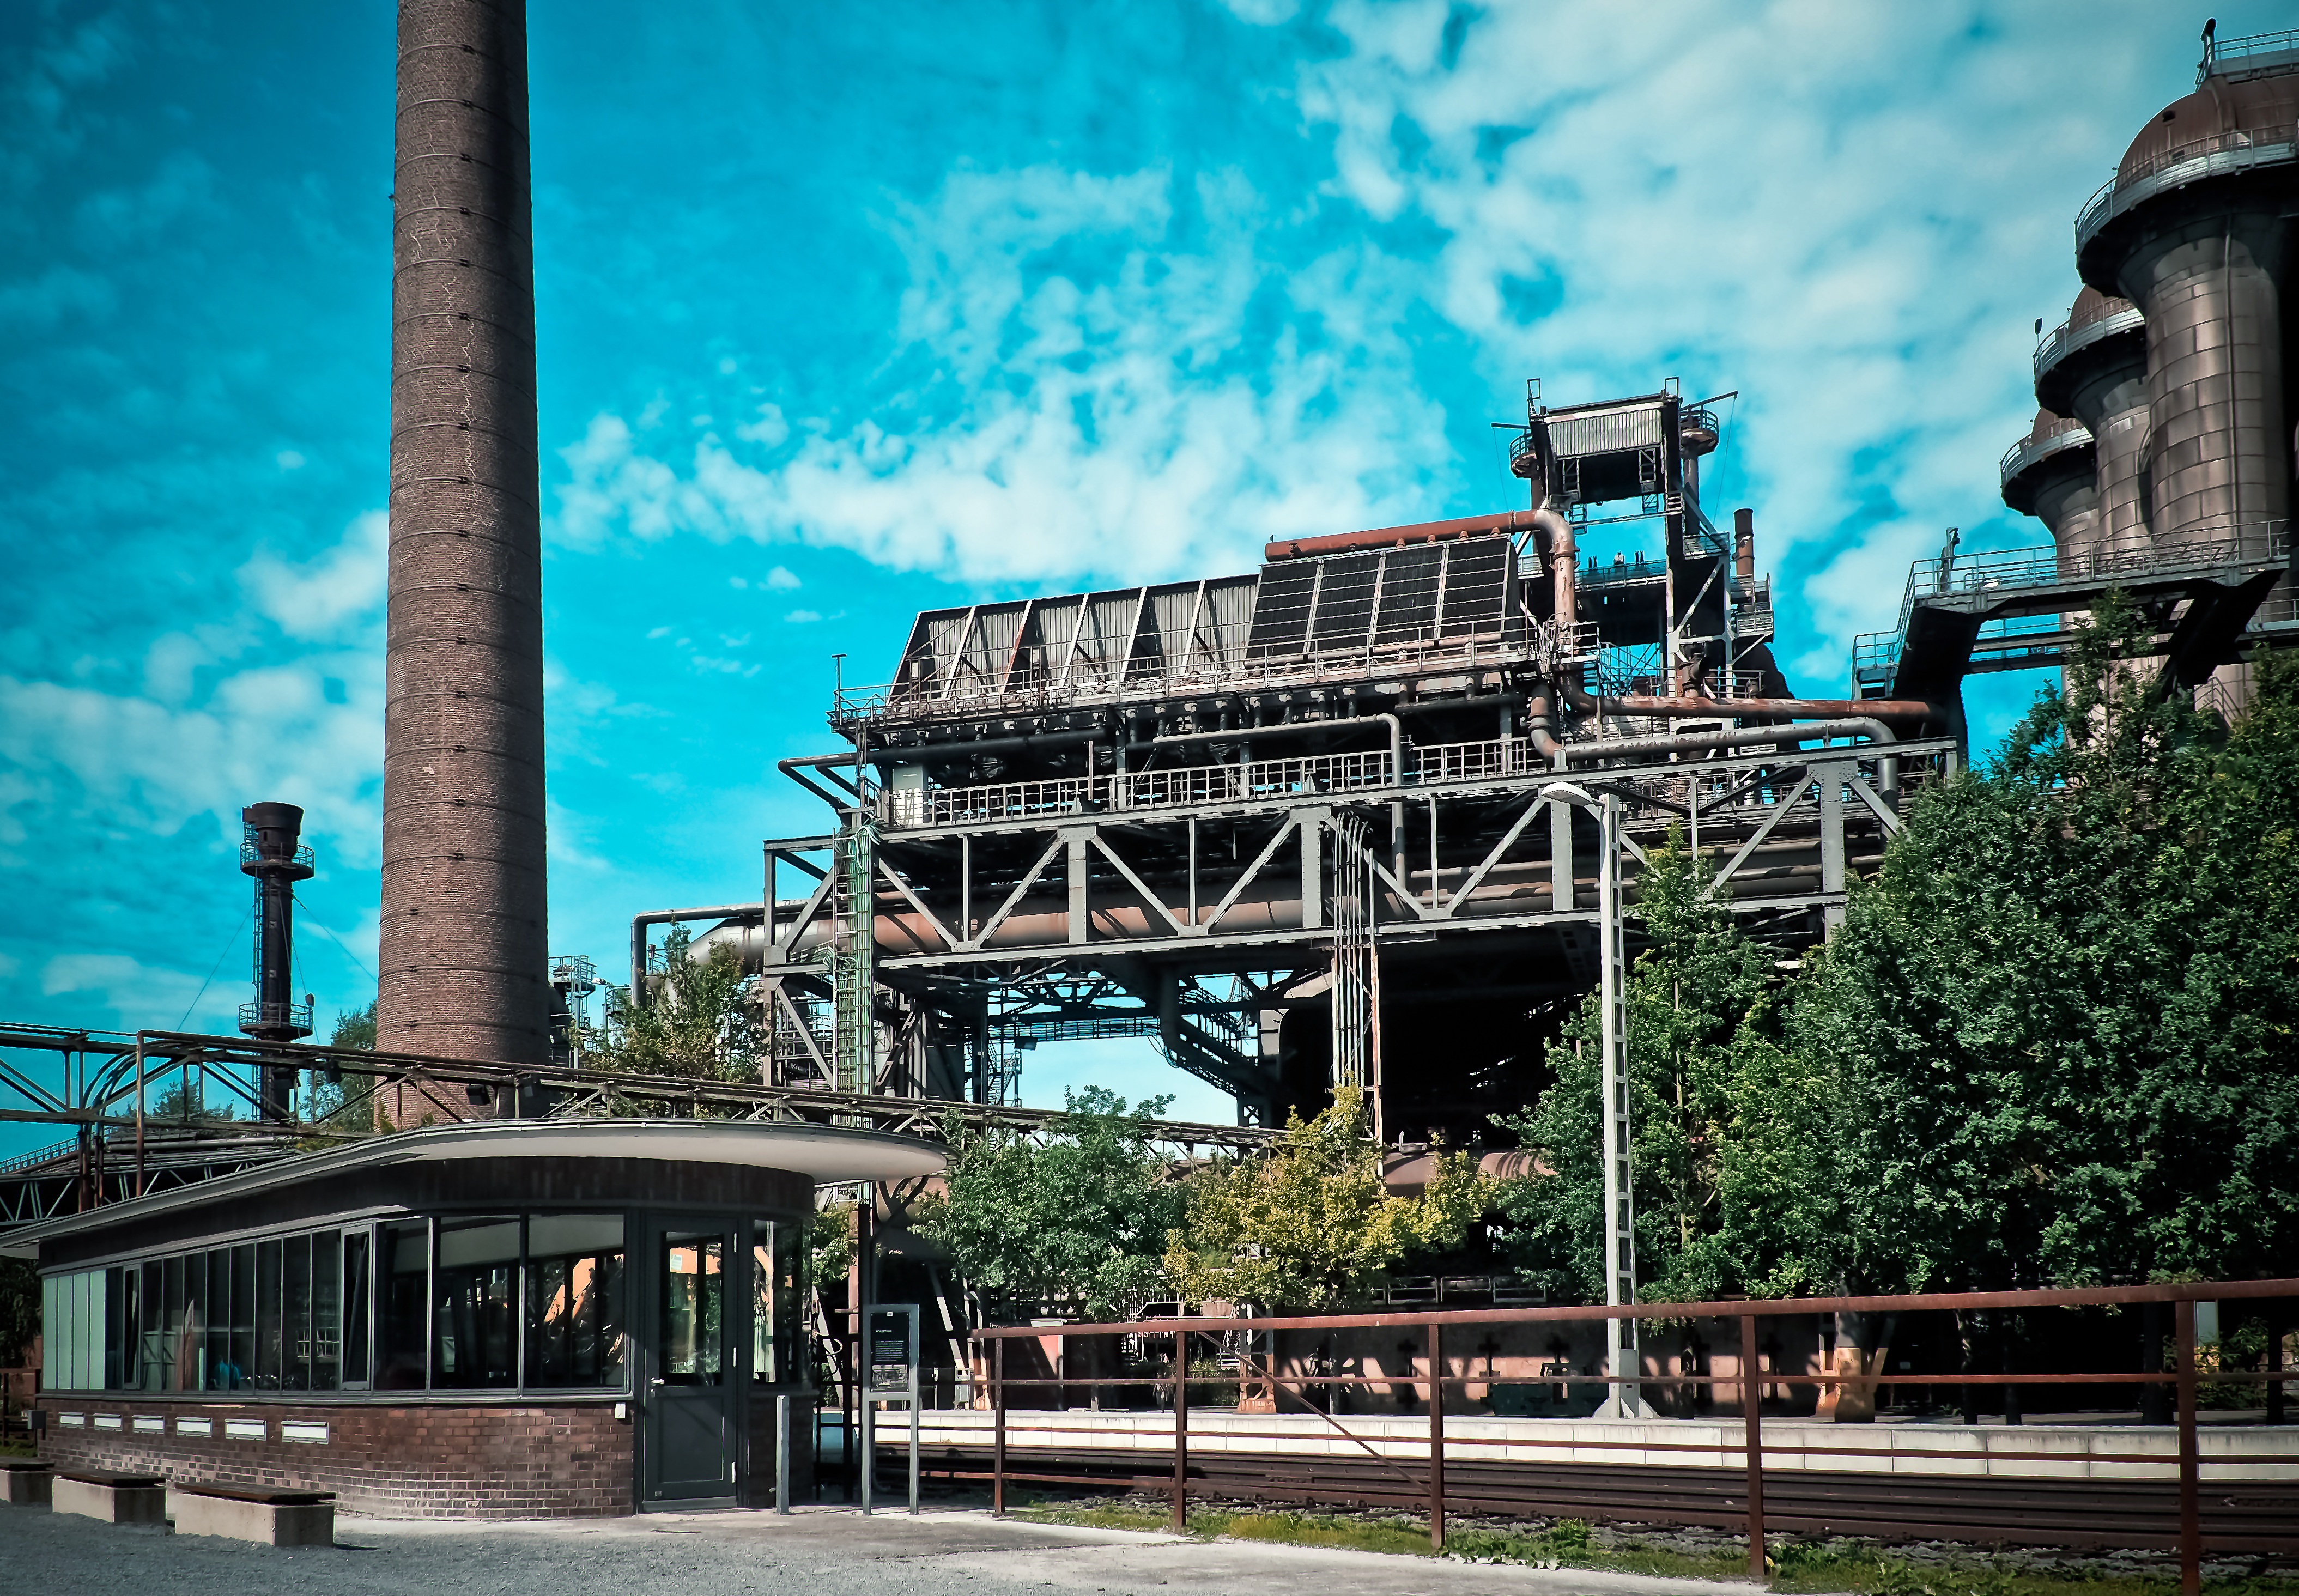
architecture, sky, building, old, city, monument, cityscape, downtown, steel, transport, amusement park, park, metal, chimney, landmark, facade, factory, blue, industry, ruin, old building, stadium, public transport, blue sky, places of interest, clouds, ruins, rusty, duisburg, historically, leave, stainless, industrial plant, break up, factory building, old factory, ruhr area, landscape park, industrial heritage, industrial architecture, blast furnace, heavy industry, industrial park, steel mill, north landscape park, steel production, coal mines, urban area